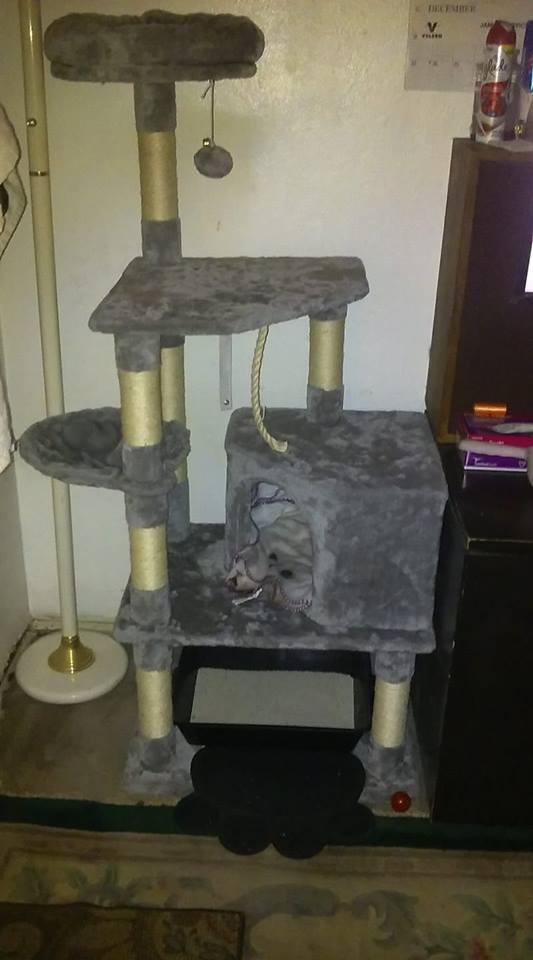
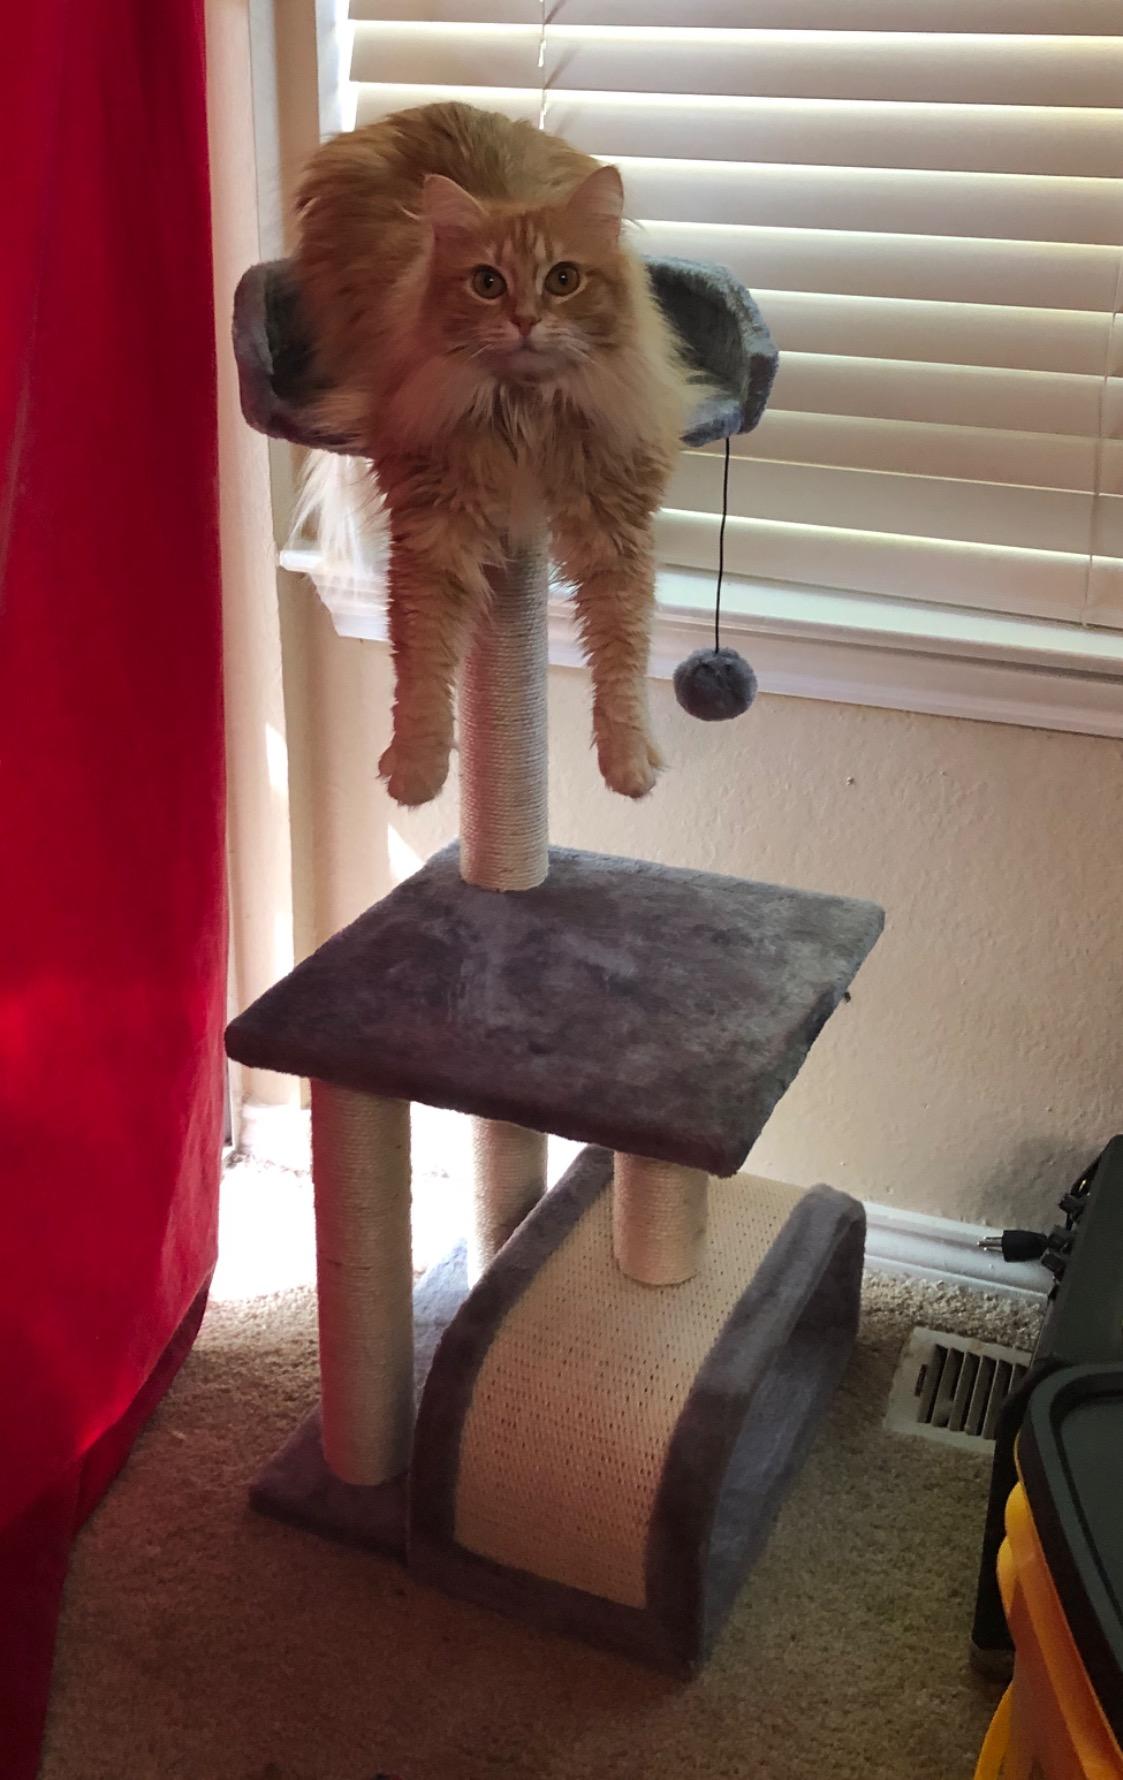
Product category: items_cat tree
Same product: no